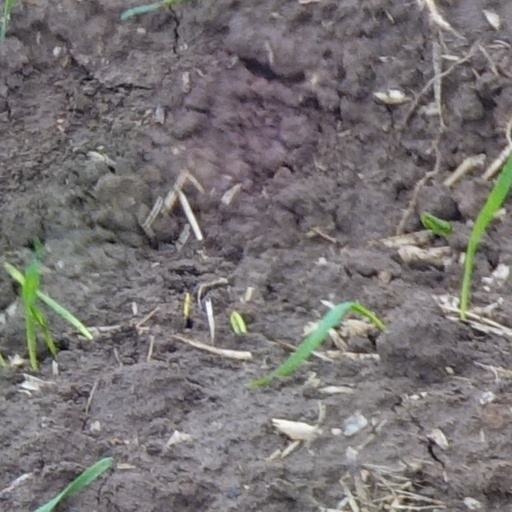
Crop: wheat